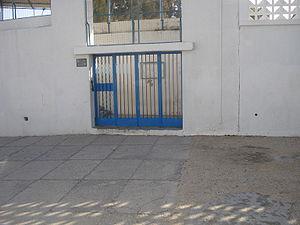
Porte du Lycée Gustave-Flaubert de La Marsa (Tunisie)
Le lycée Gustave-Flaubert est un lycée français à l'étranger situé à La Marsa, une ville située au nord-est de Tunis, à proximité de Gammarth, Carthage et Sidi Bou Saïd.